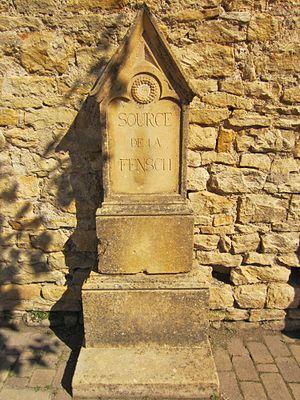
La Fensch ou encore Fentsch est une rivière française de la région Grand Est qui coule dans le département de la Moselle. C'est un affluent de la Moselle en rive gauche, donc un sous-affluent du Rhin.